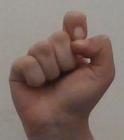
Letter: fa